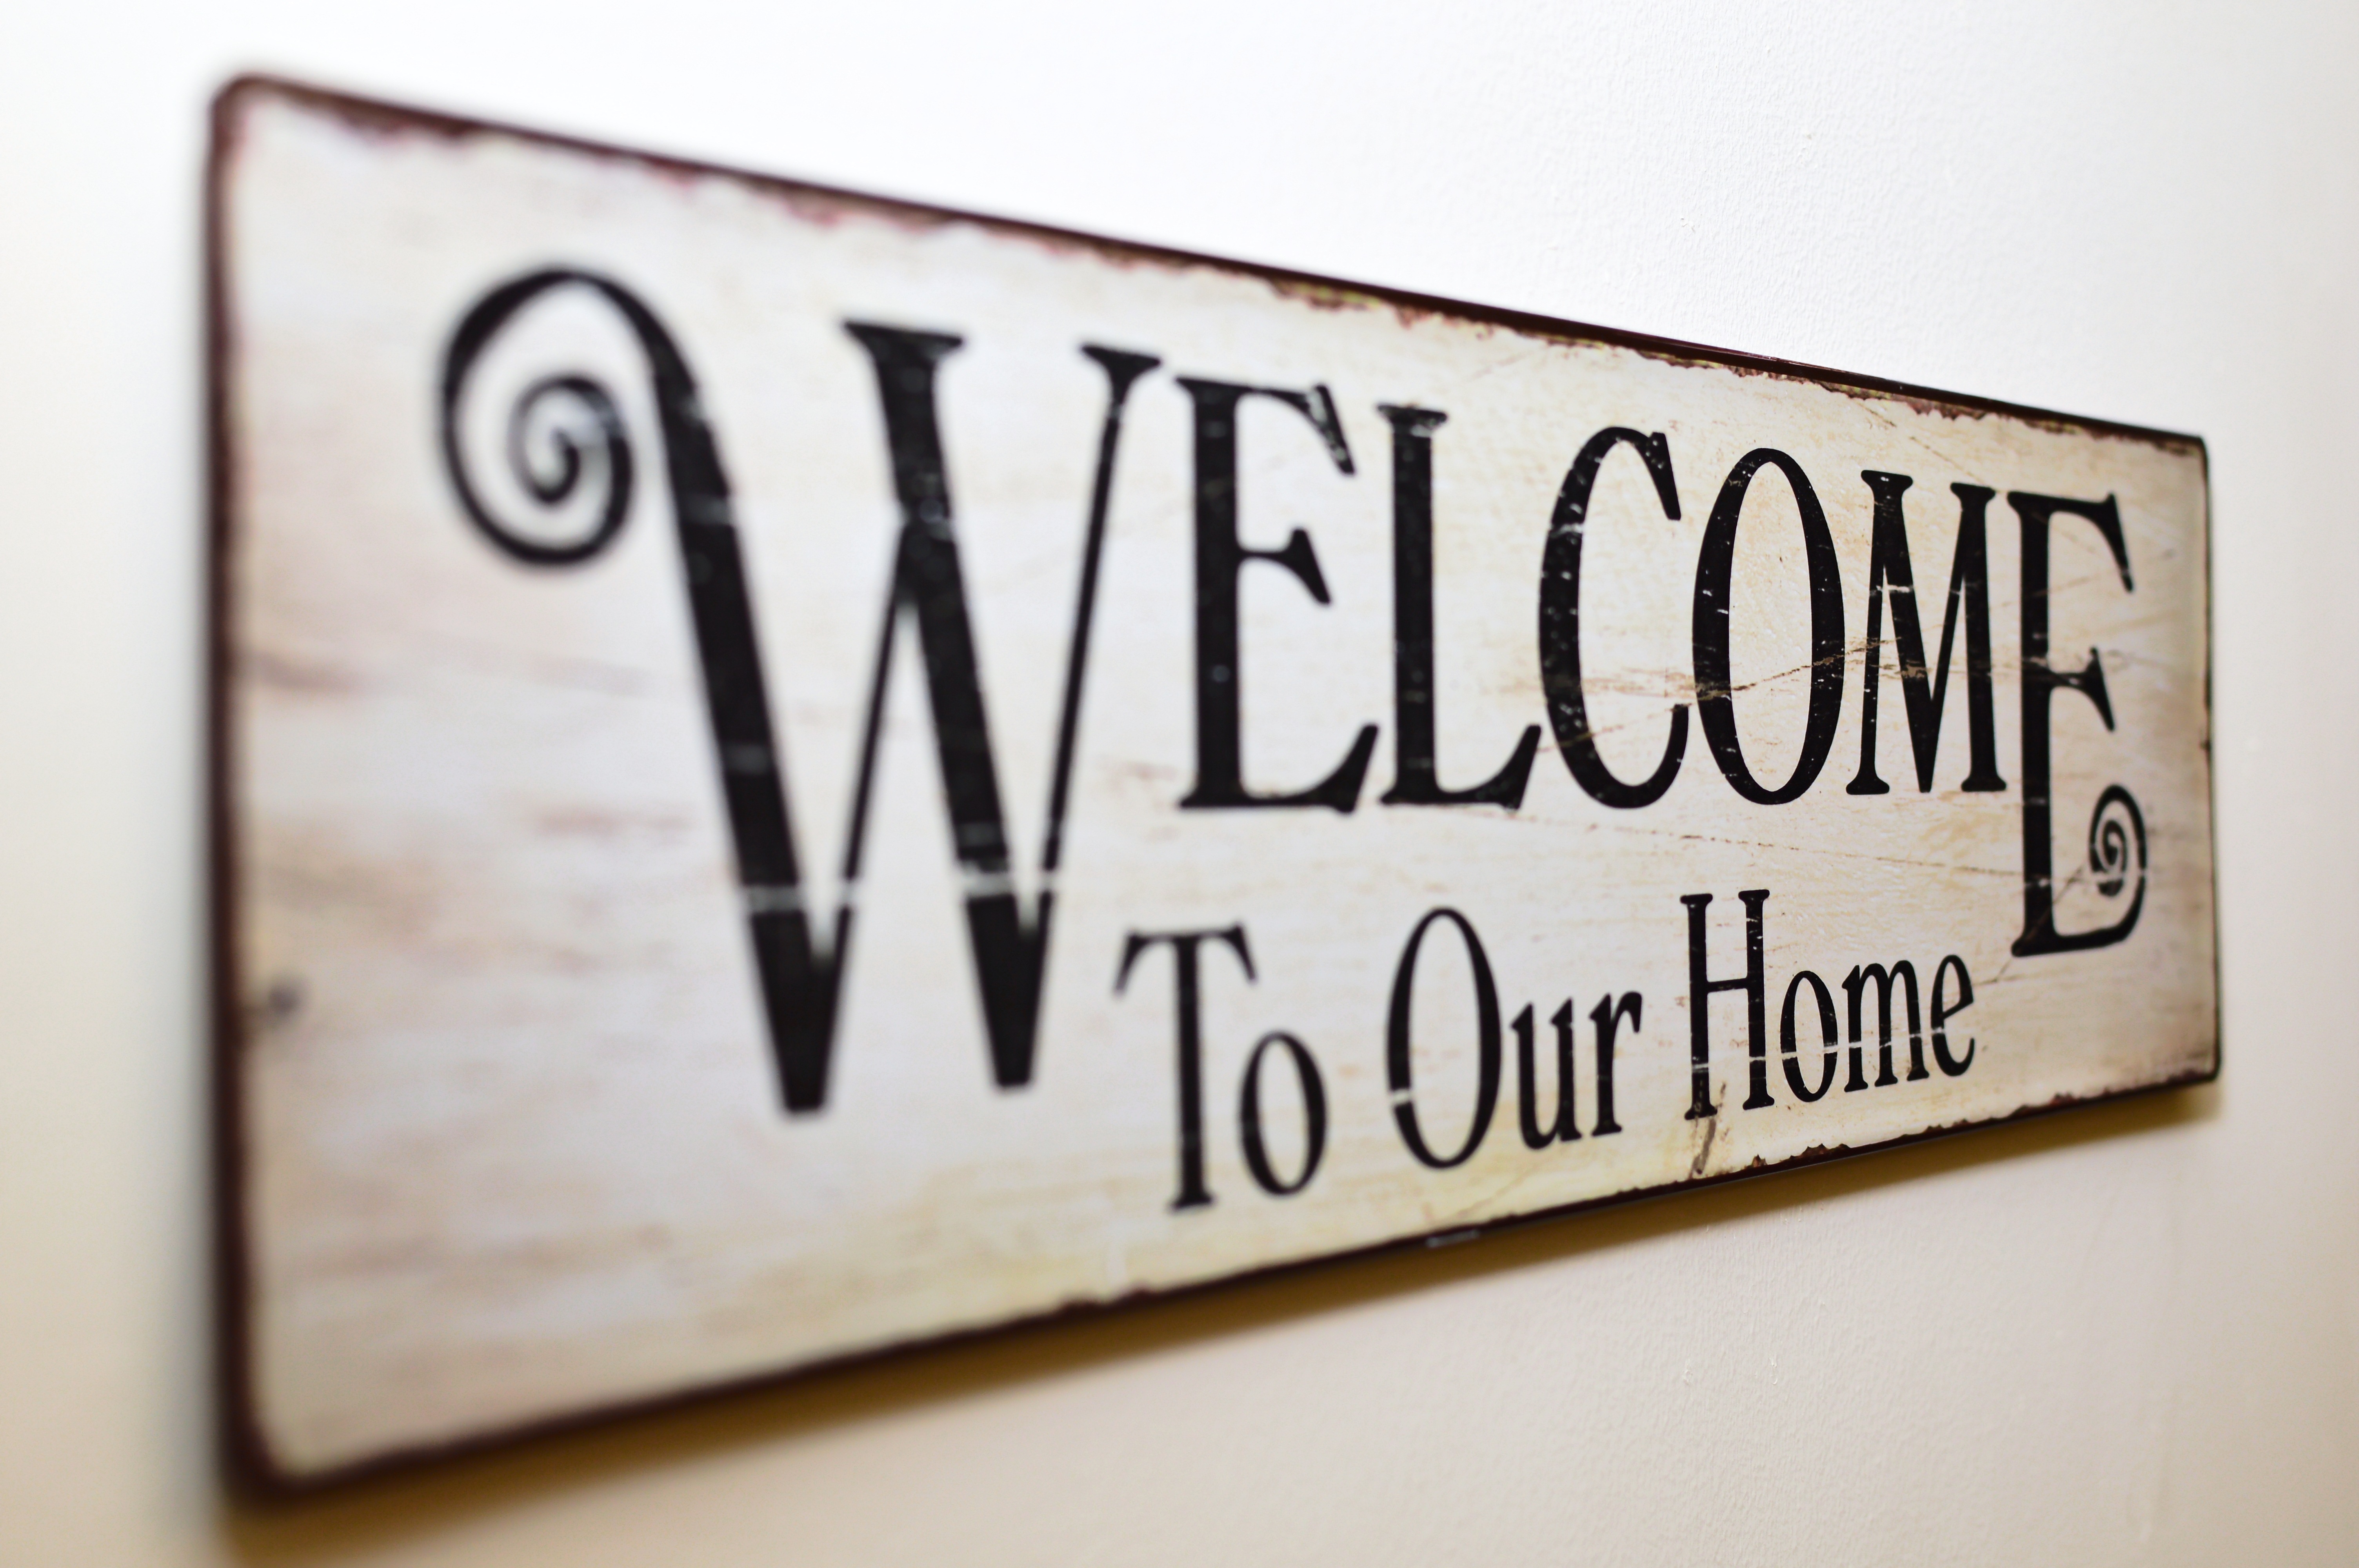
writing, wood, number, advertising, sign, decoration, tablet, banner, label, brand, font, art, drawing, design, text, welcome, calligraphy, shape, welcome to our home, an array of